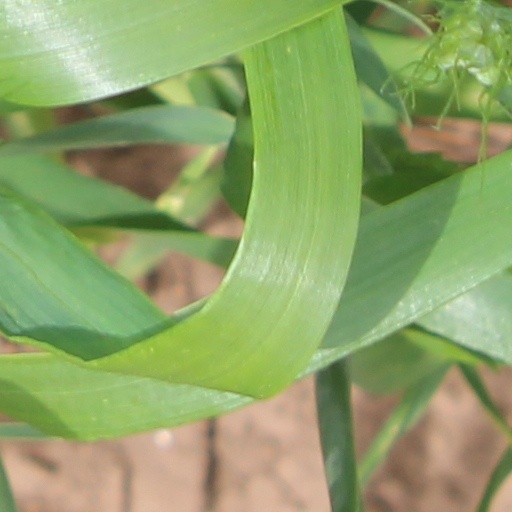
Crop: wheat